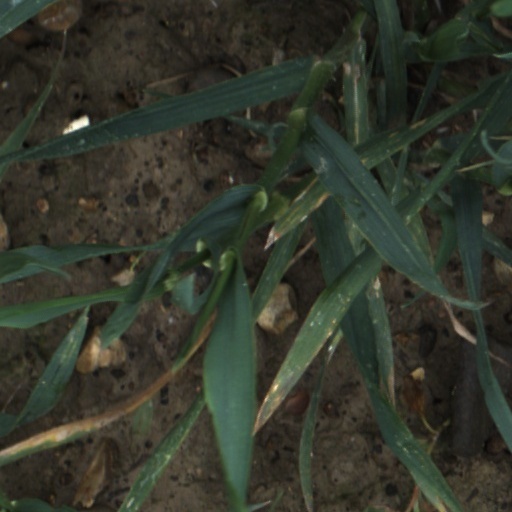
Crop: wheat